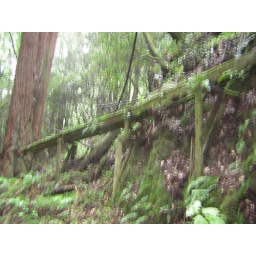
These weird wooden support things are all along the sides of the hill above the huge rock waterfall